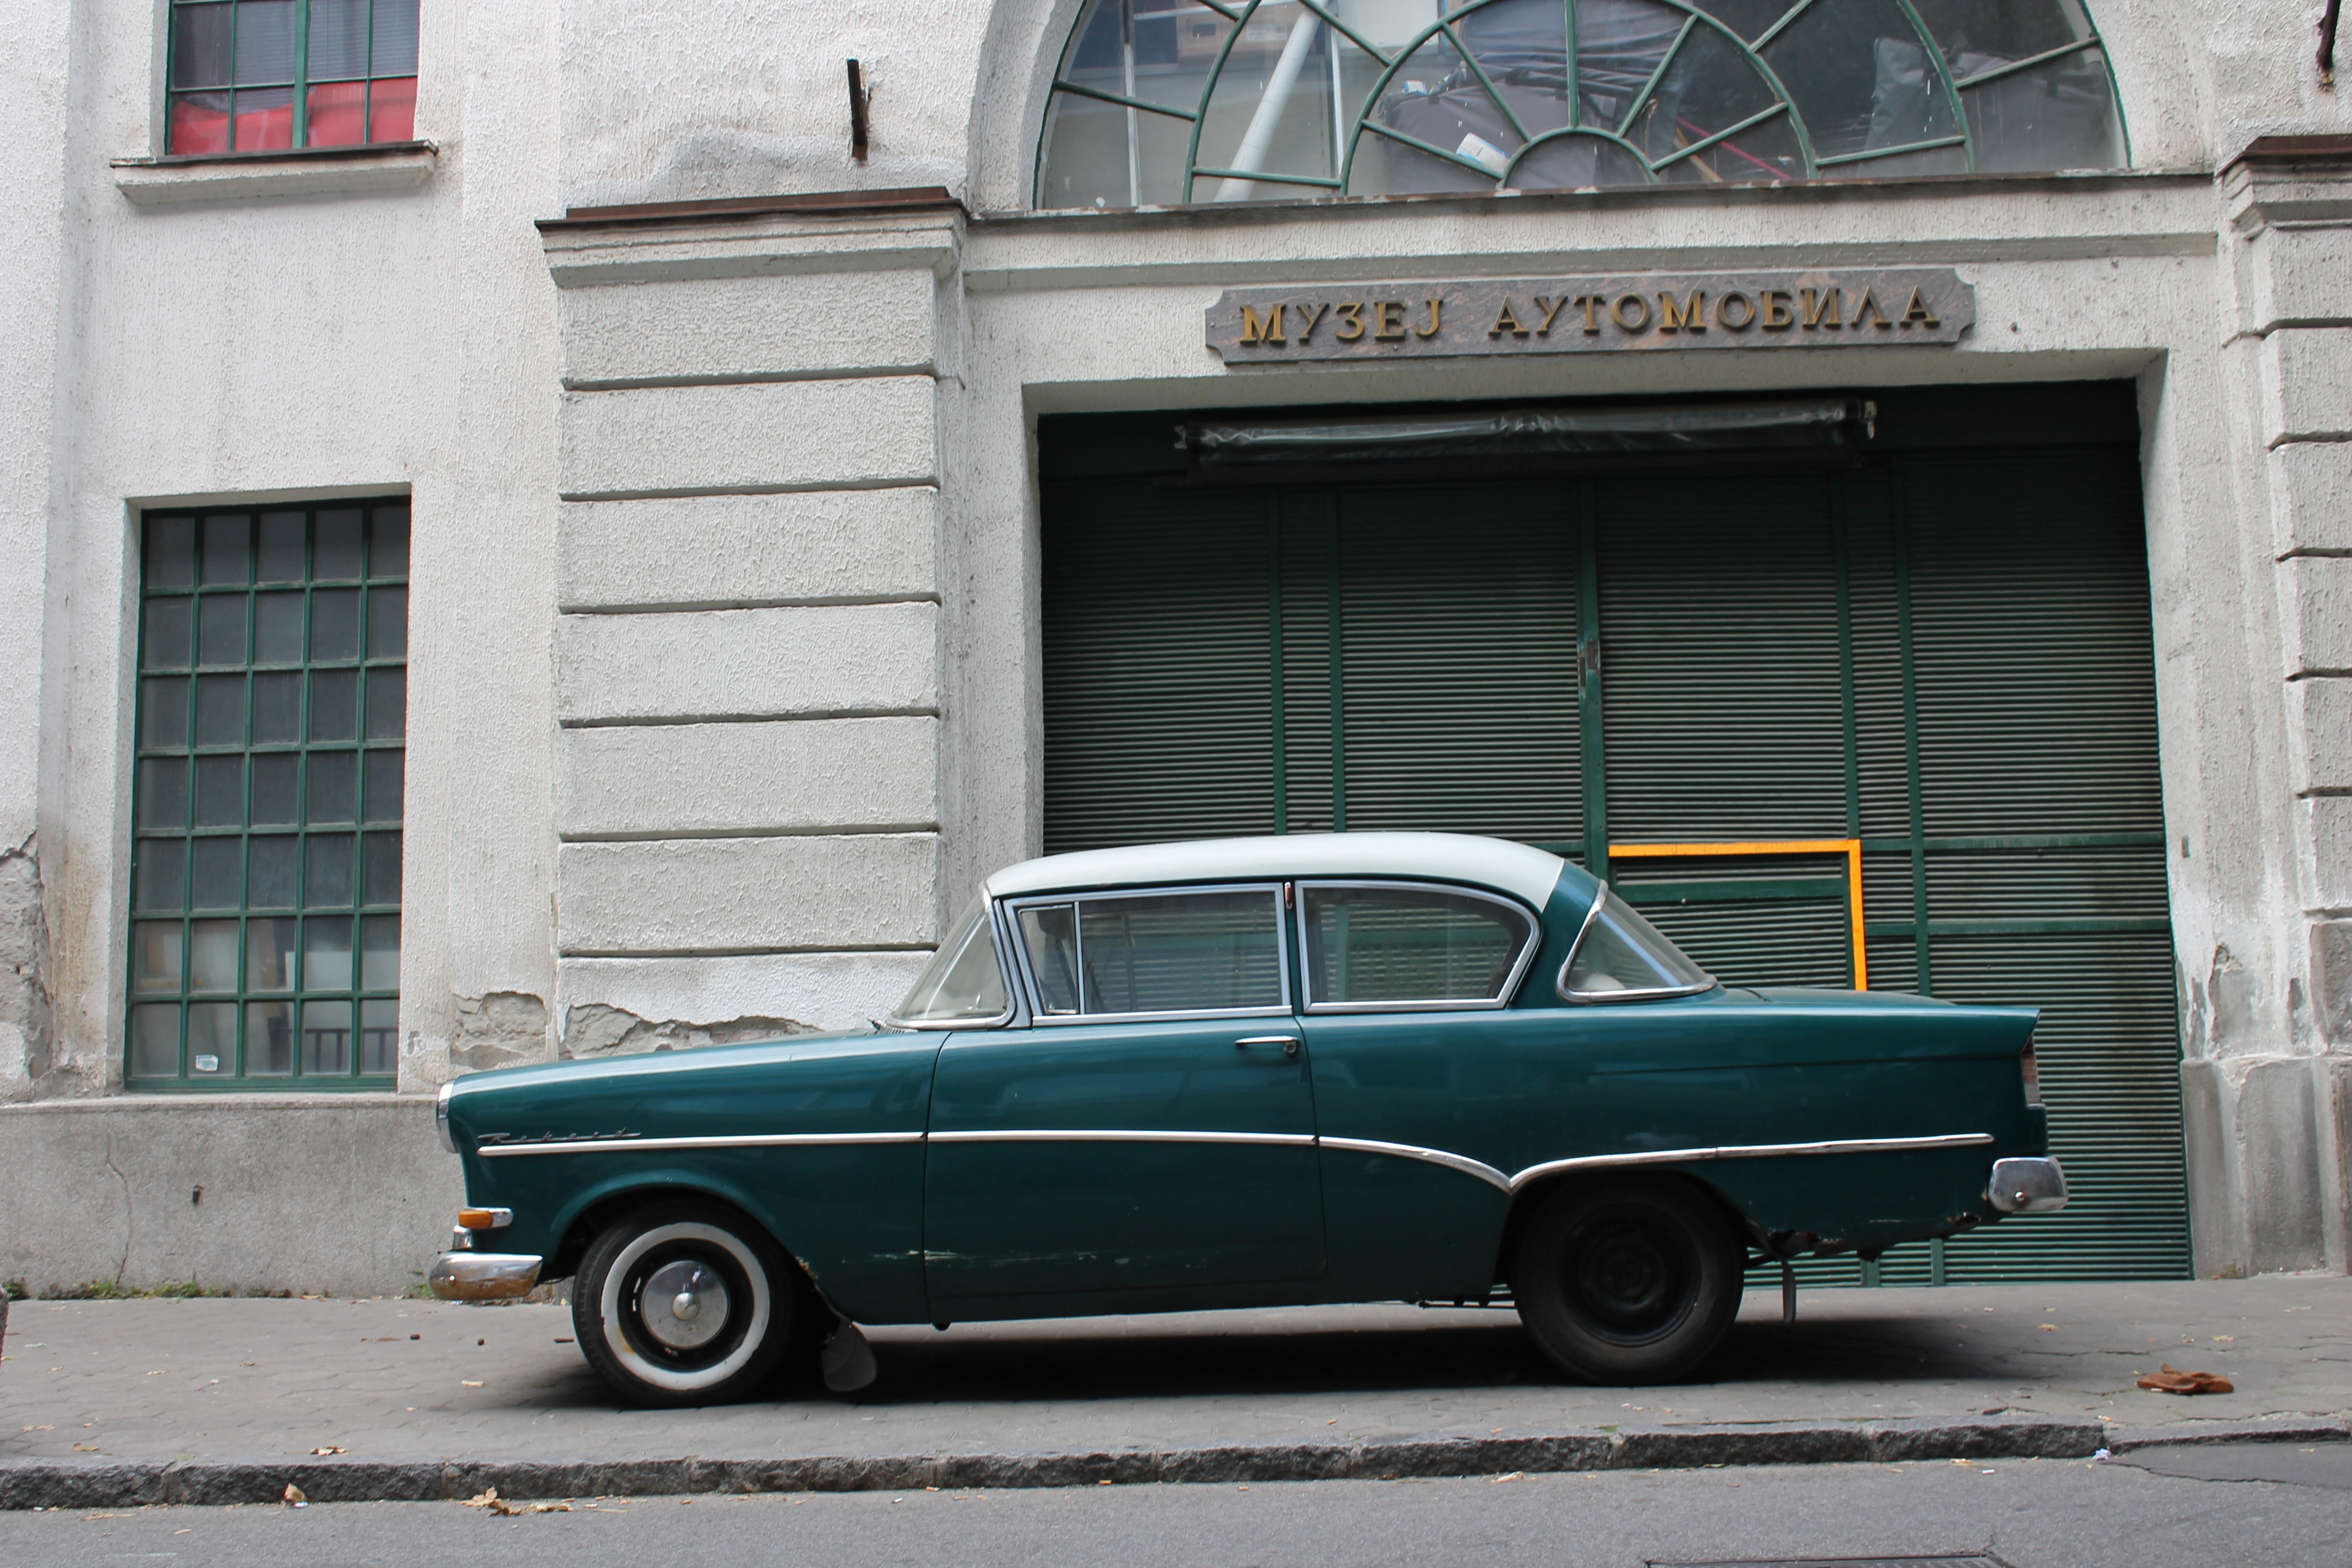
car, vehicle, motor vehicle, vintage car, sedan, convertible, coupe, antique car, land vehicle, automobile make, automotive exterior, compact car, luxury vehicle, chevrolet bel air, mercedes benz w111